Peter J. Ganci Jr.

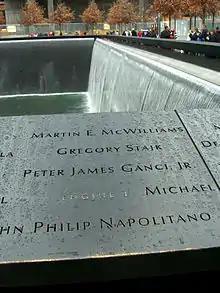
Ganci's name is located on Panel S-17 of the National September 11 Memorial & Museum’s South Pool, along with those of other first responders.

On the morning of the attacks, Ganci's best friend and executive assistant, Steve Mosiello, was going to drive Ganci to court, where Ganci had been scheduled for jury duty. However, immediately after American Airlines Flight 11 hit the North Tower (1 World Trade Center) at 8:46 a.m. Ganci, Mosiello, and Chief of Operations Danny Nigro rushed there from their command post in downtown Brooklyn. Driving there in Ganci's car, they arrived on the scene in less than 10 minutes, and set up a command post on a ramp leading to a garage near the North Tower, in time to see United Airlines Flight 175 hit the South Tower at 9:03 a.m. According to "Newsday", Ganci and others were in the basement of the South Tower when it collapsed at 9:59 a.m., but they dug themselves out of the rubble that had caved in on them. Ganci ordered his men to set up a different command post in a safer location, farther north of the buildings, and ordered Mosiello to acquire backup. However, Ganci himself returned to the buildings, coming to stand in front of 1 World Trade Center, where he was directing the rescue efforts with a multichannel radio, when the building collapsed. He and Mayor Rudy Giuliani had spoken just minutes before, when Giuliani had left for his command post, following Ganci's instruction to Giuliani for the fire commissioners and others to clear the area because it was apparent the North Tower would fall. However, Ganci himself did not evacuate the area, saying, "I'm not leaving my men", and remained at that location with First Deputy Commissioner William Feehan.